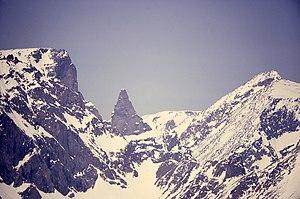
Les monts Beartooth se situent dans le centre sud de l’État américain du Montana et font partie de la réserve naturelle Absaroka-Beartooth qui fait 3 600 km² au sein des forêts nationales Custer et Gallatin.